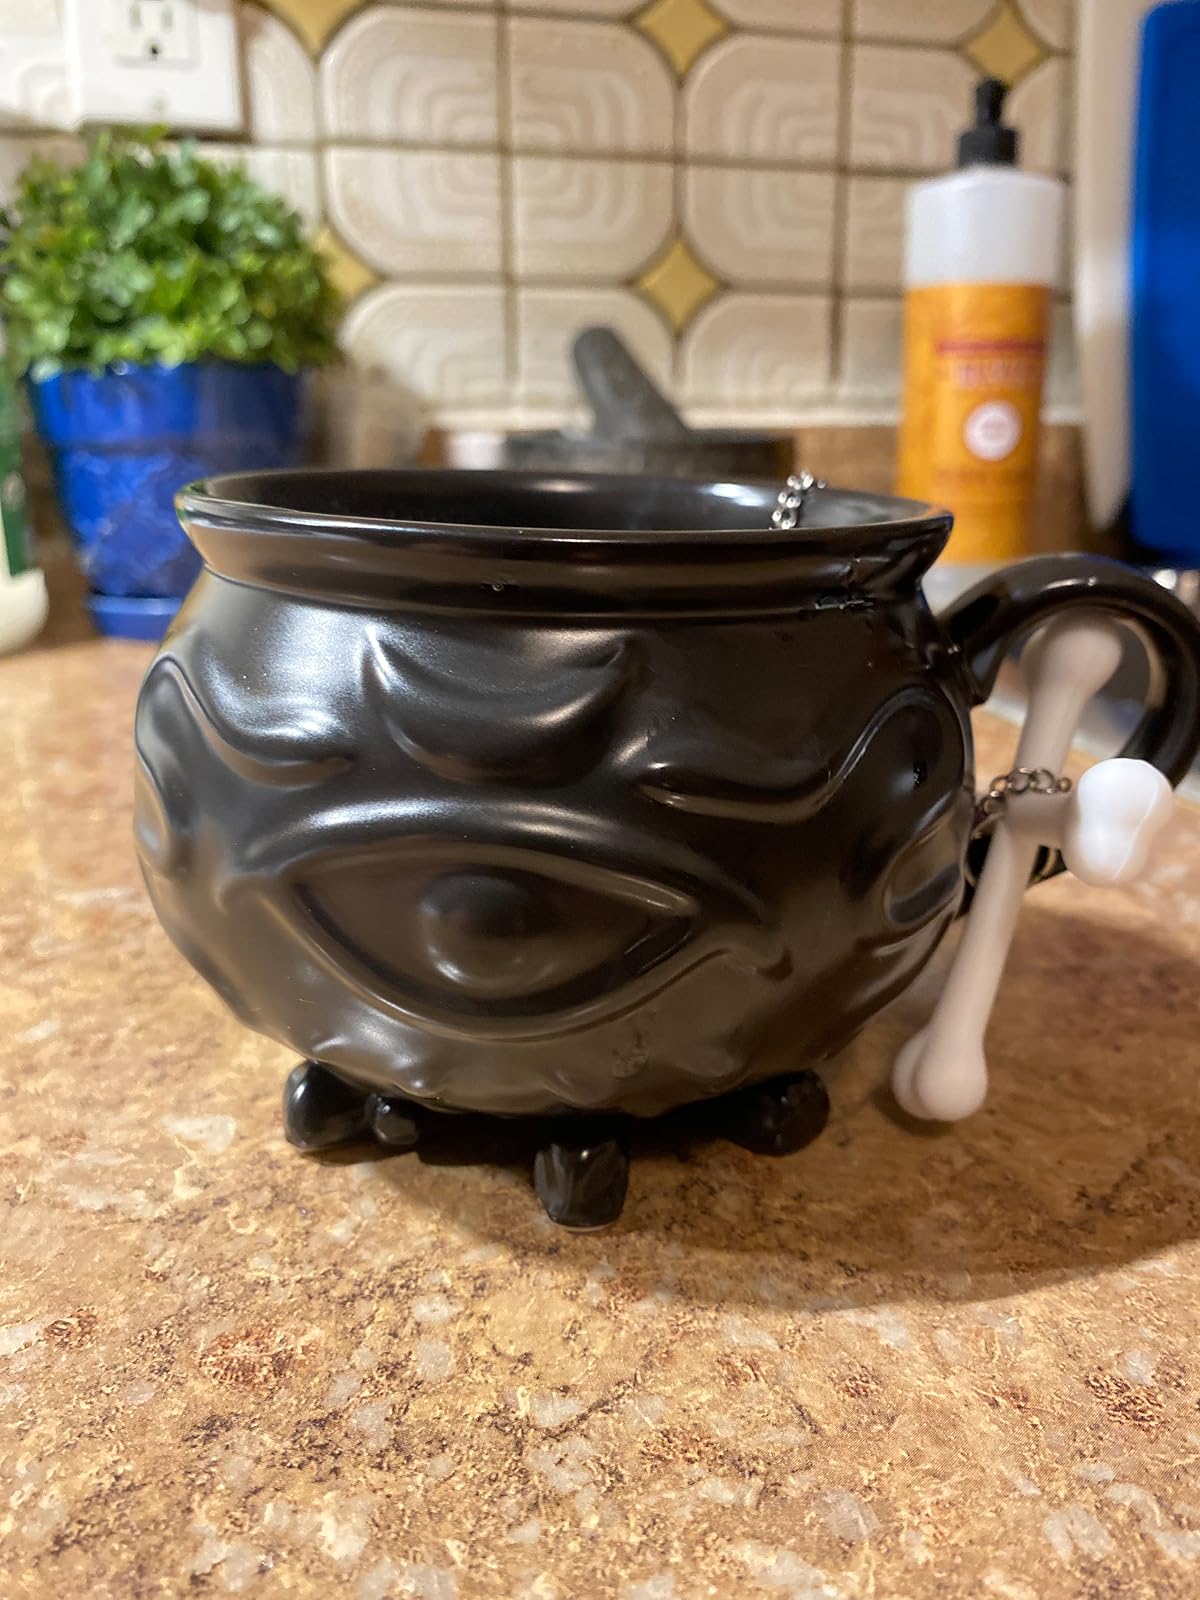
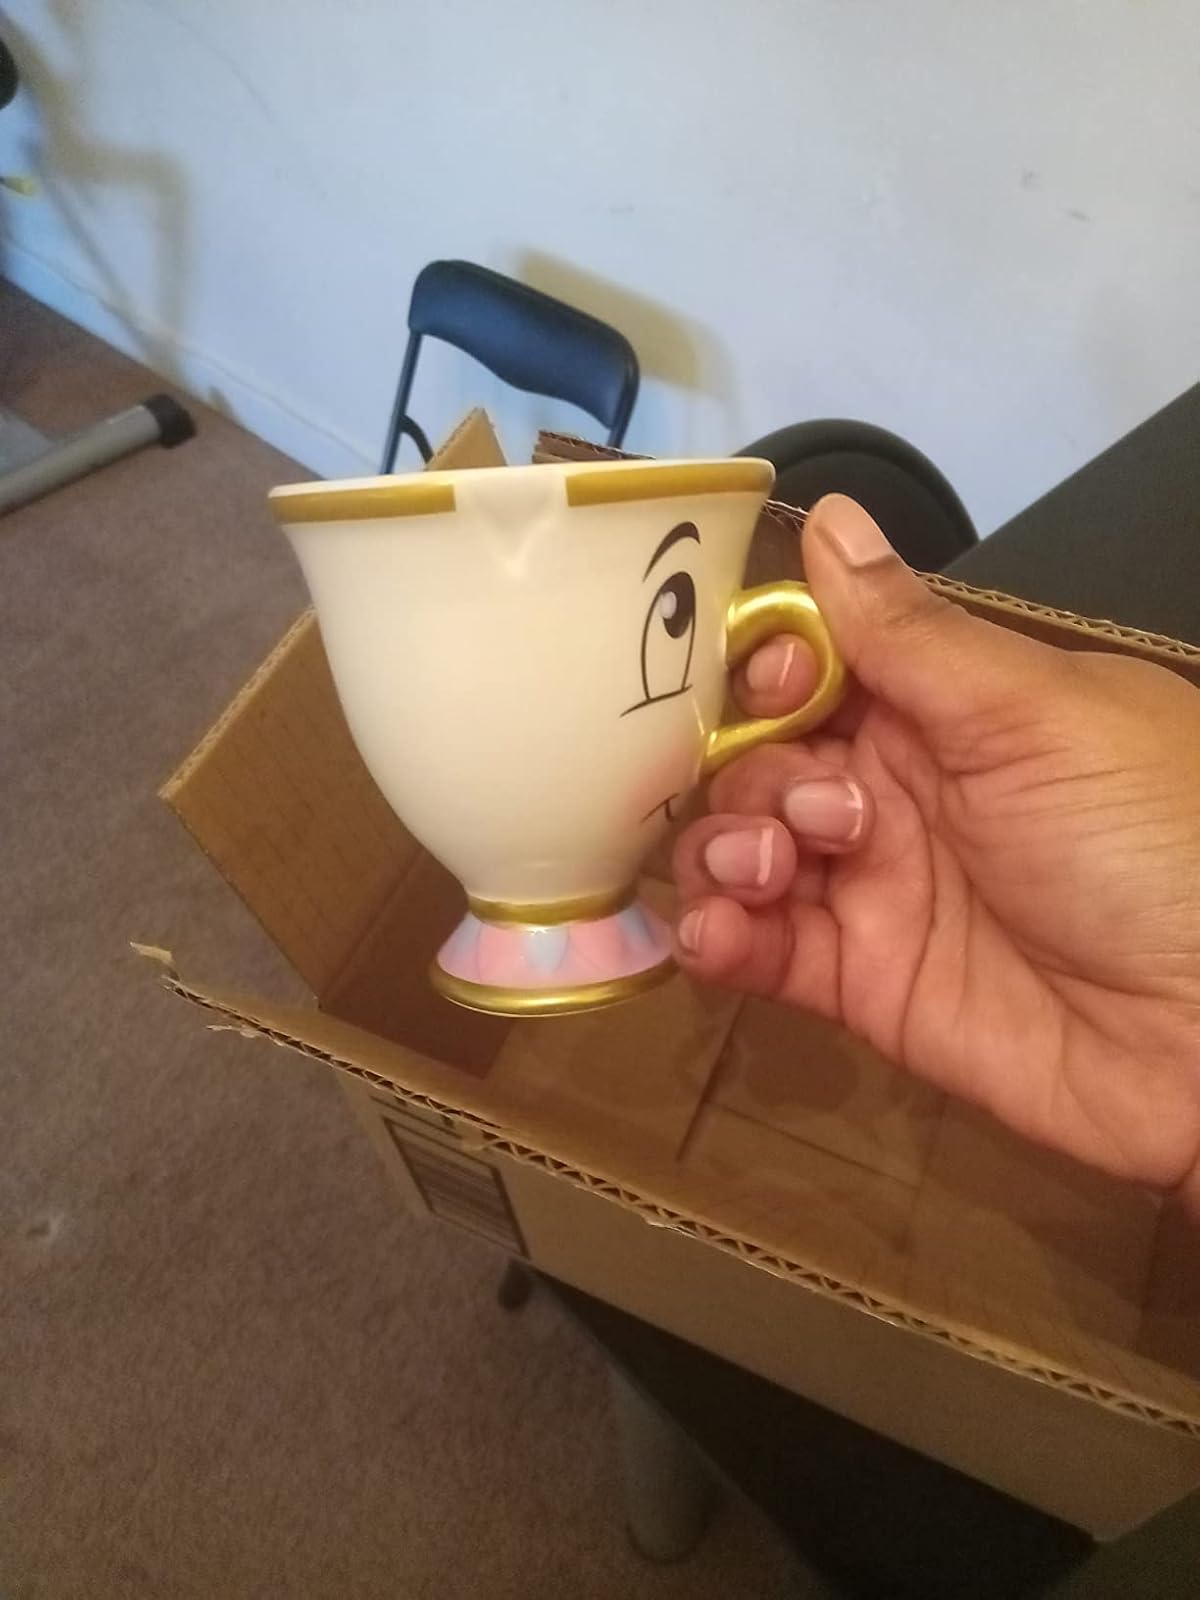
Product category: items_mug
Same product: no